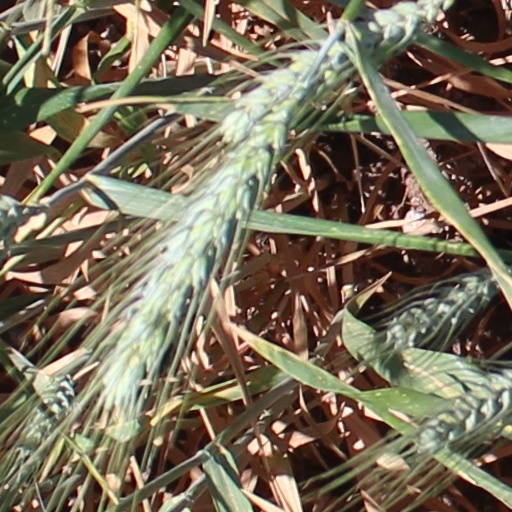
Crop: wheat